Green Island (Massachusetts)

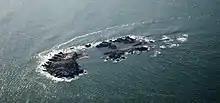
Green Island in 2009

Green Island, also known as North Brewster Island, is a rocky outer island in the Boston Harbor Islands National Recreation Area, to the north of Calf Island and Hypocrite Channel. The island has a permanent size of , plus an intertidal zone of a further , and is exposed from the east and northeast with little soil or plant life. The island is named after Joseph Green, a well-known merchant, who owned the island during Colonial times.